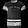
Label: T - shirt / top